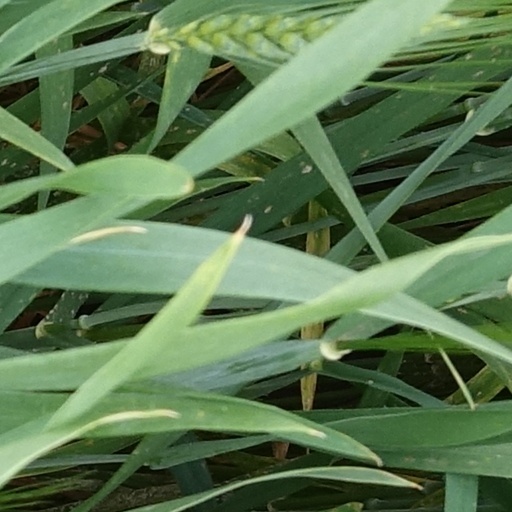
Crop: wheat